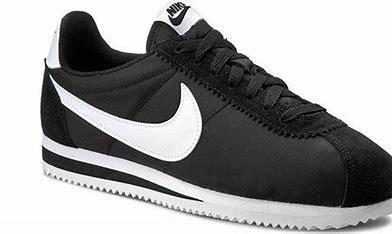
Brand: Nike
Model: Classic Cortez Nylon